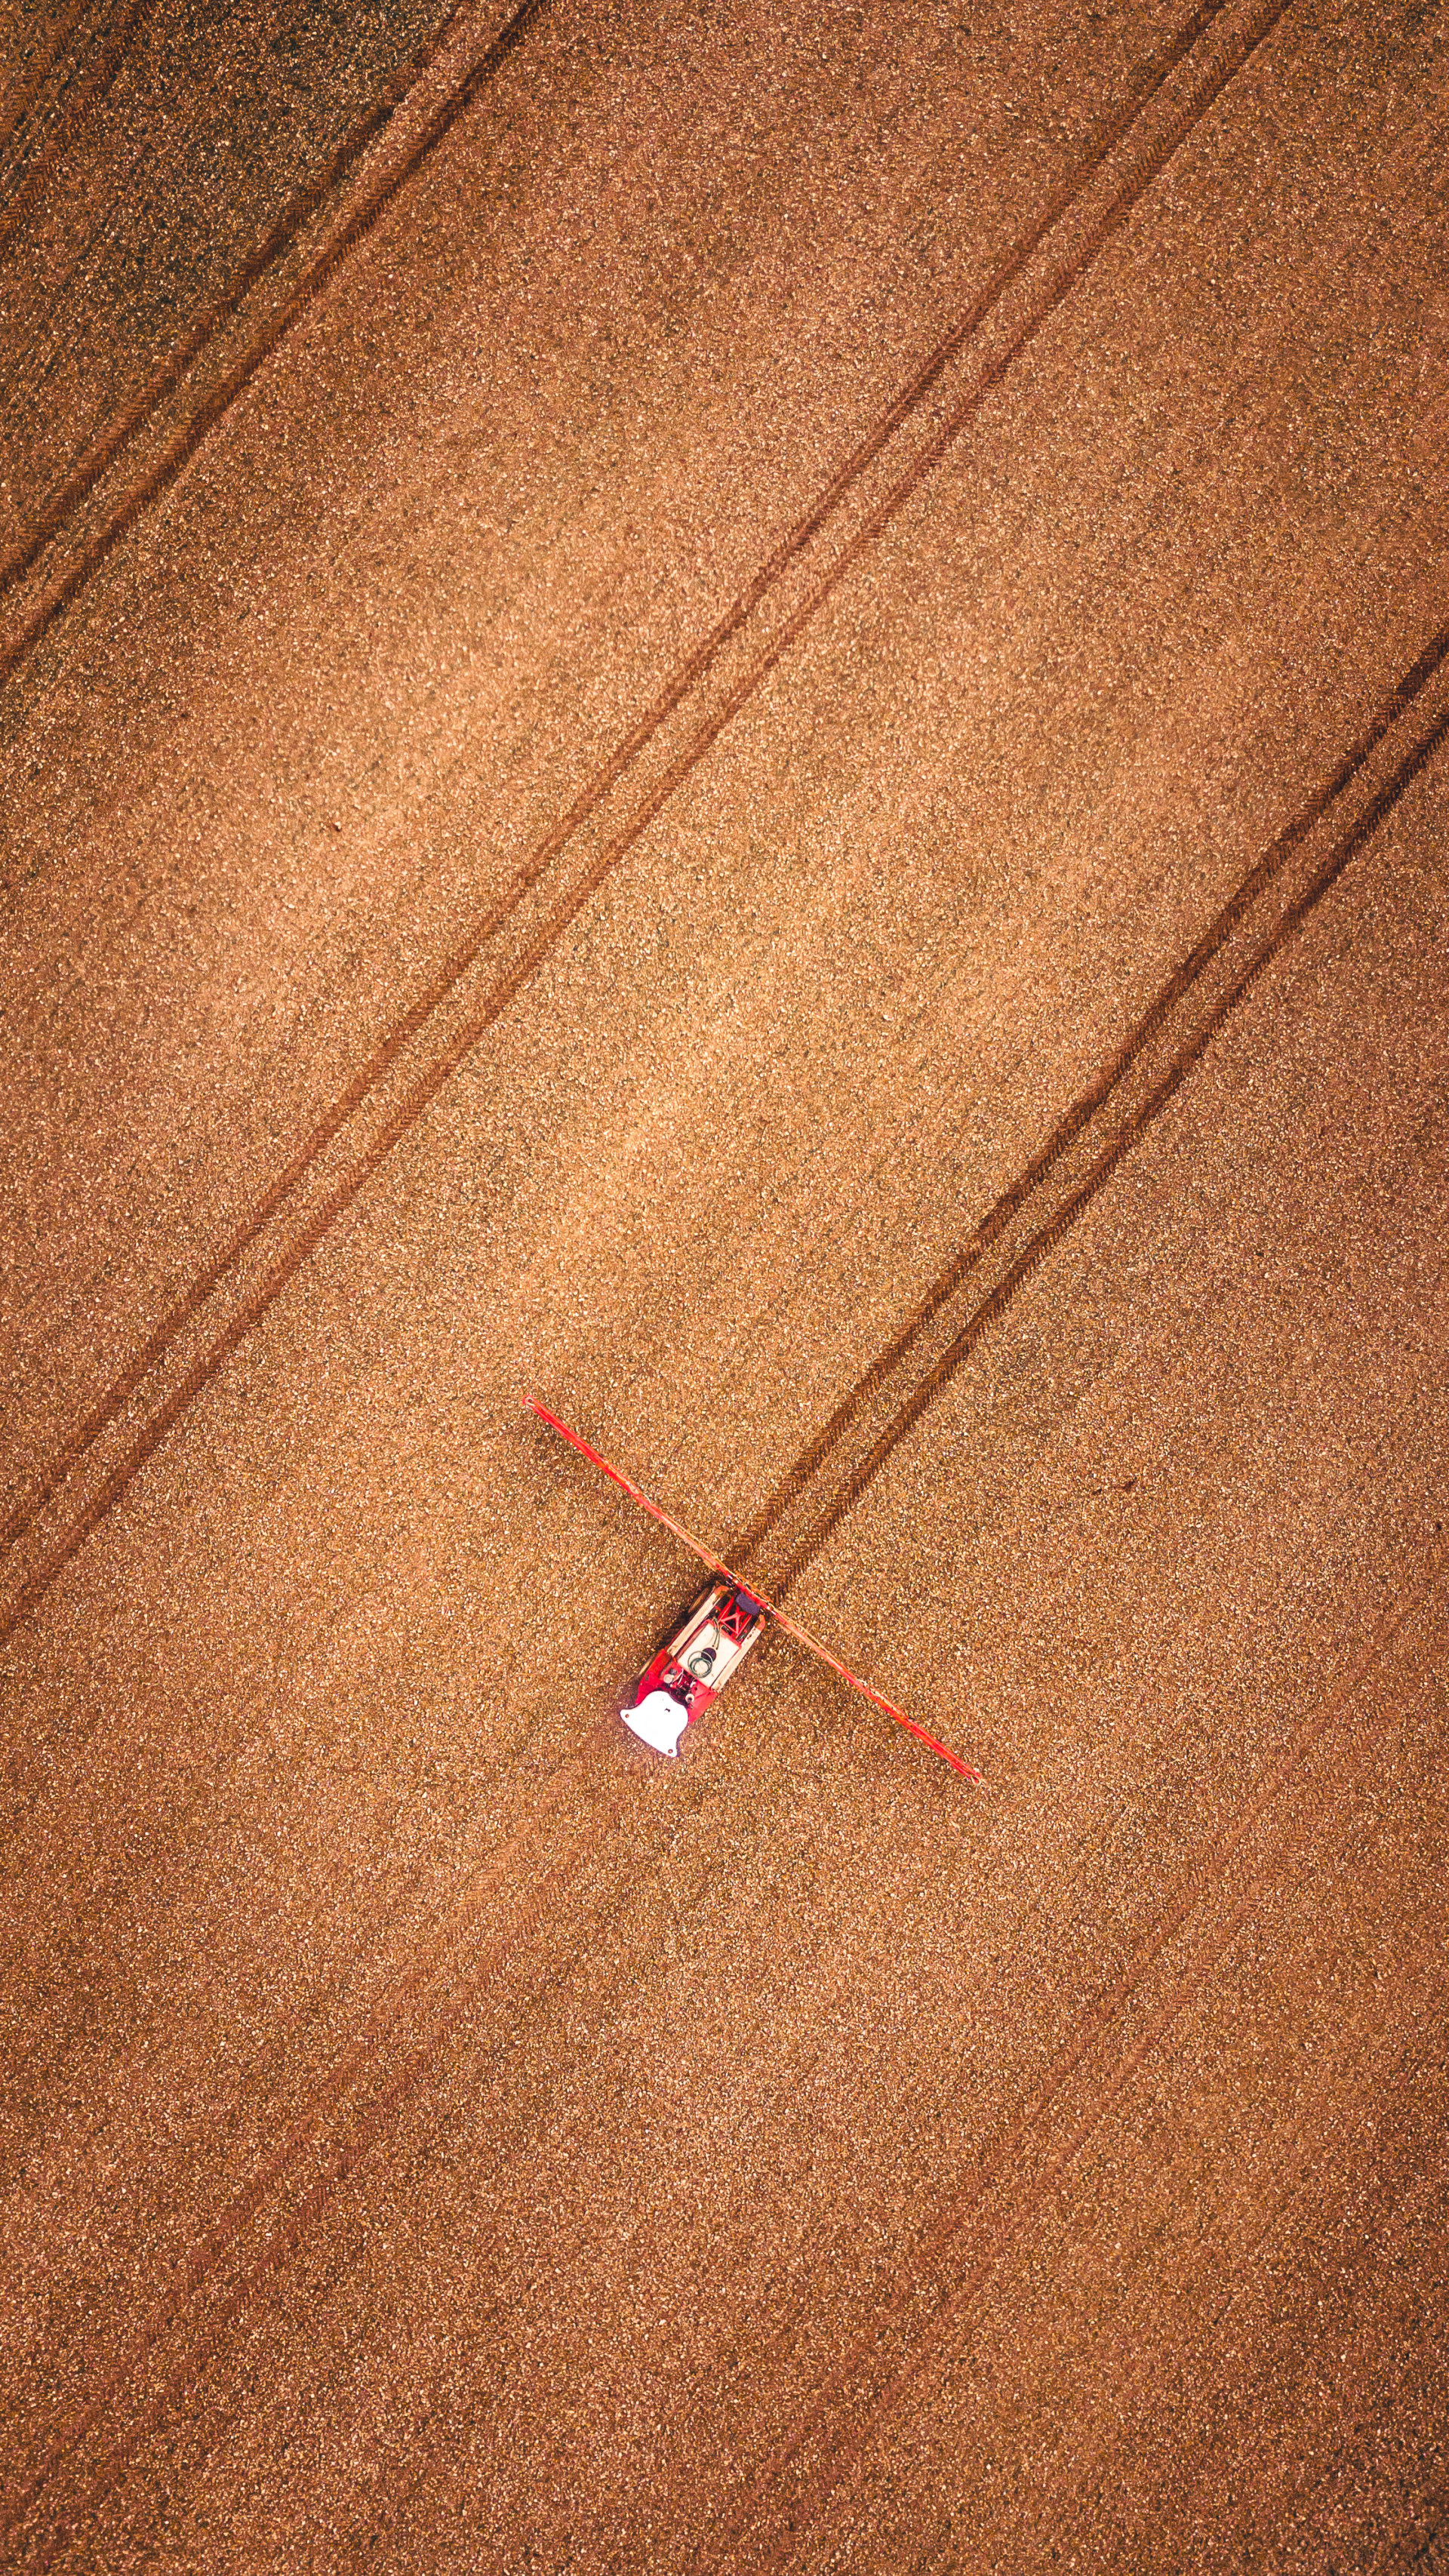
autumn, natural, brown, wood, collar, flooring, beige, floor, Tints and shades, landscape, hardwood, circle, font, pattern, electric blue, rectangle, wood stain, peach, soil, grassland, fashion accessory, field, carmine, magenta, plywood, recreation, shadow, wood flooring, grass, logo, pocket, coquelicot, brand, metal